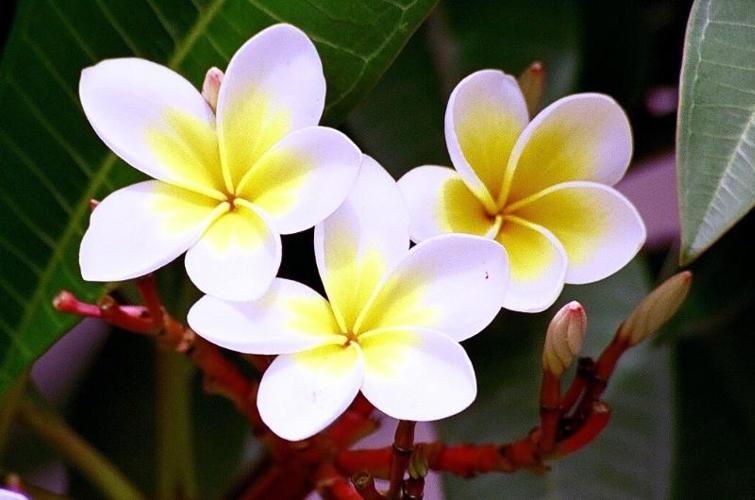
Label: frangipani